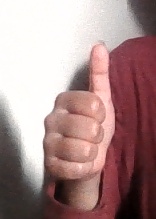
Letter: aleff